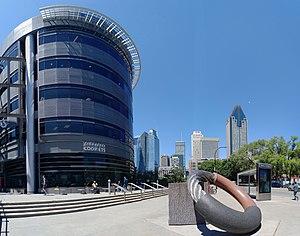
«
L'École de technologie supérieure est une constituante du réseau de l'Université du Québec. Fondée en 1974, l'ÉTS est spécialisée dans l’enseignement et la recherche en génie et le transfert technologique. Elle forme des ingénieurs et des chercheurs et elle entretient un partenariat étroit avec le milieu des affaires et l'industrie, tant avec les grandes entreprises qu'avec les PME.